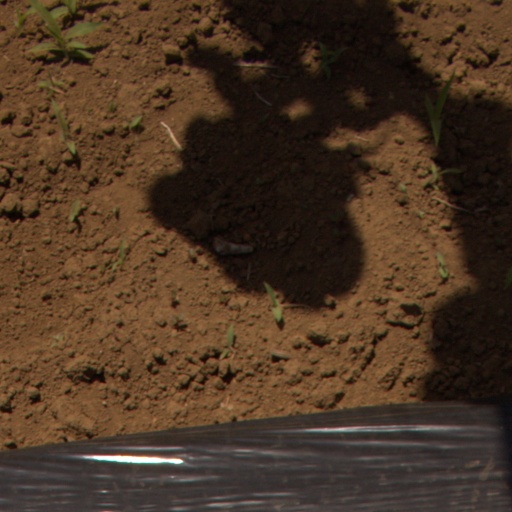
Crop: Jerusalem artichoke